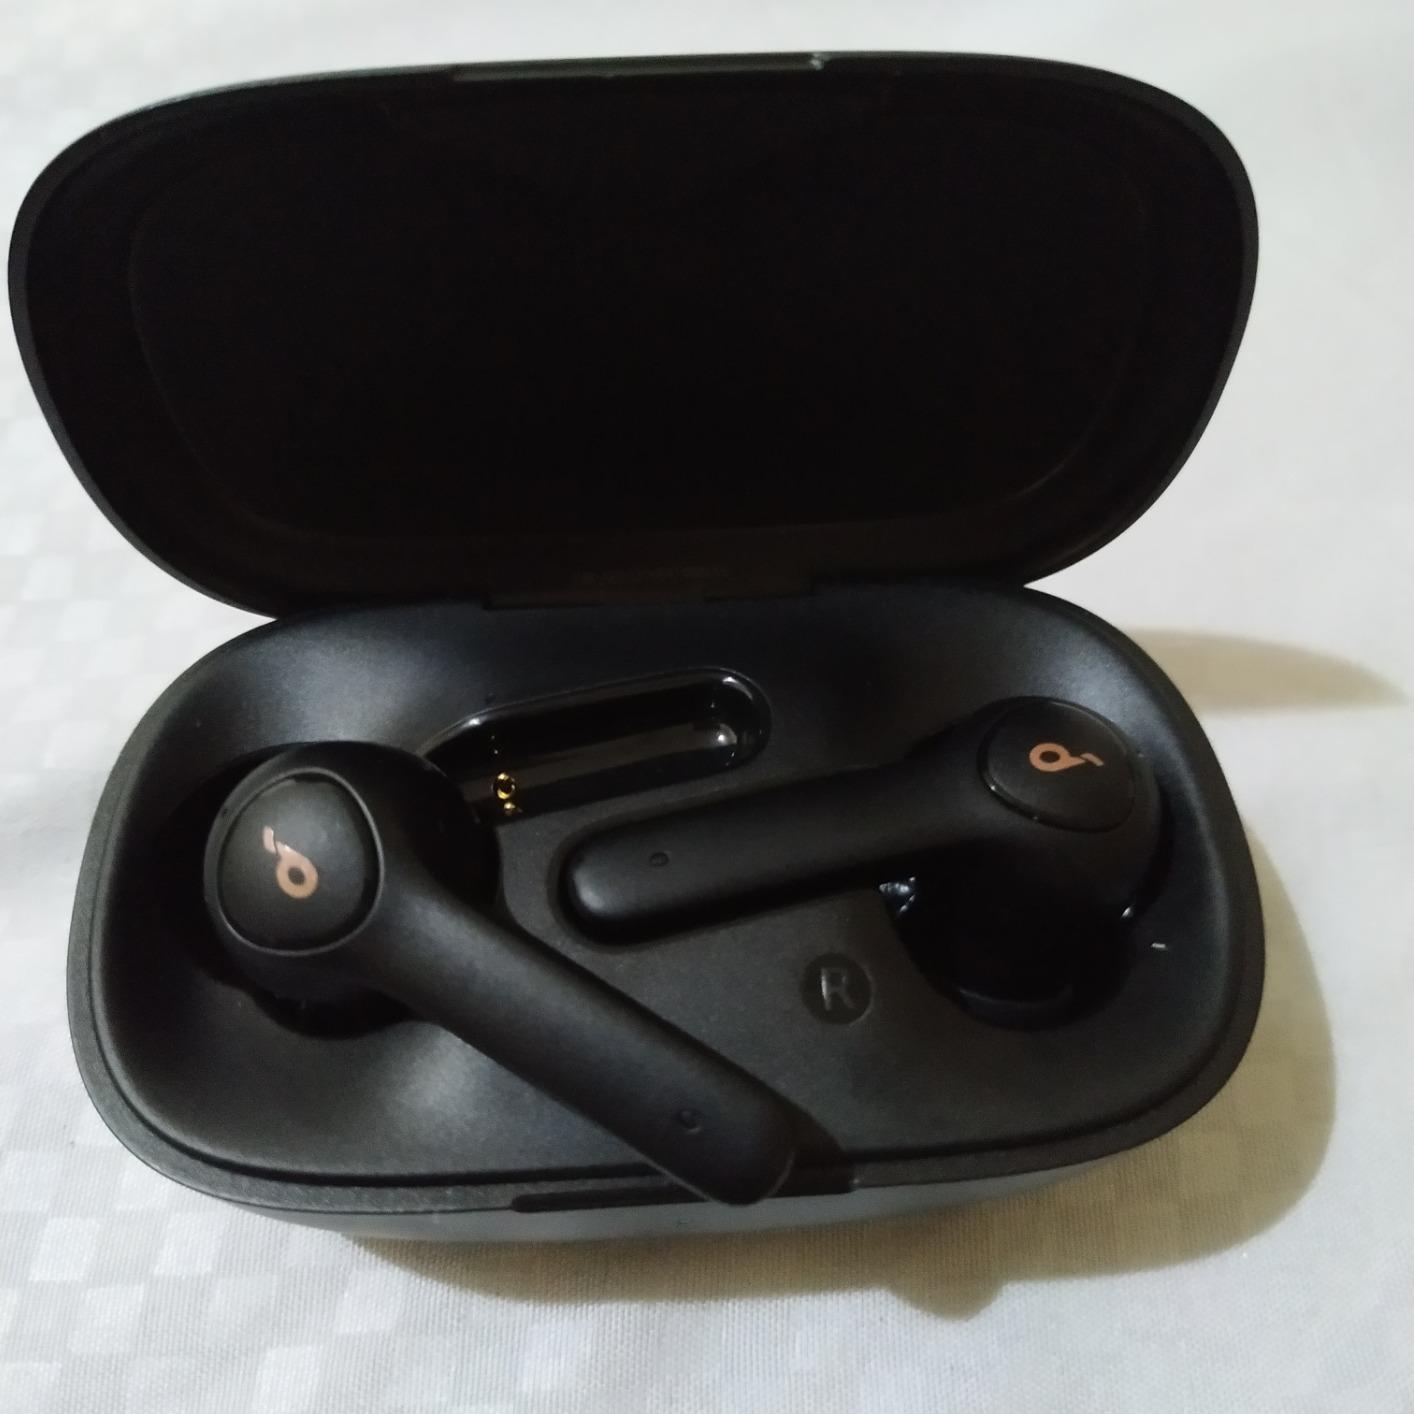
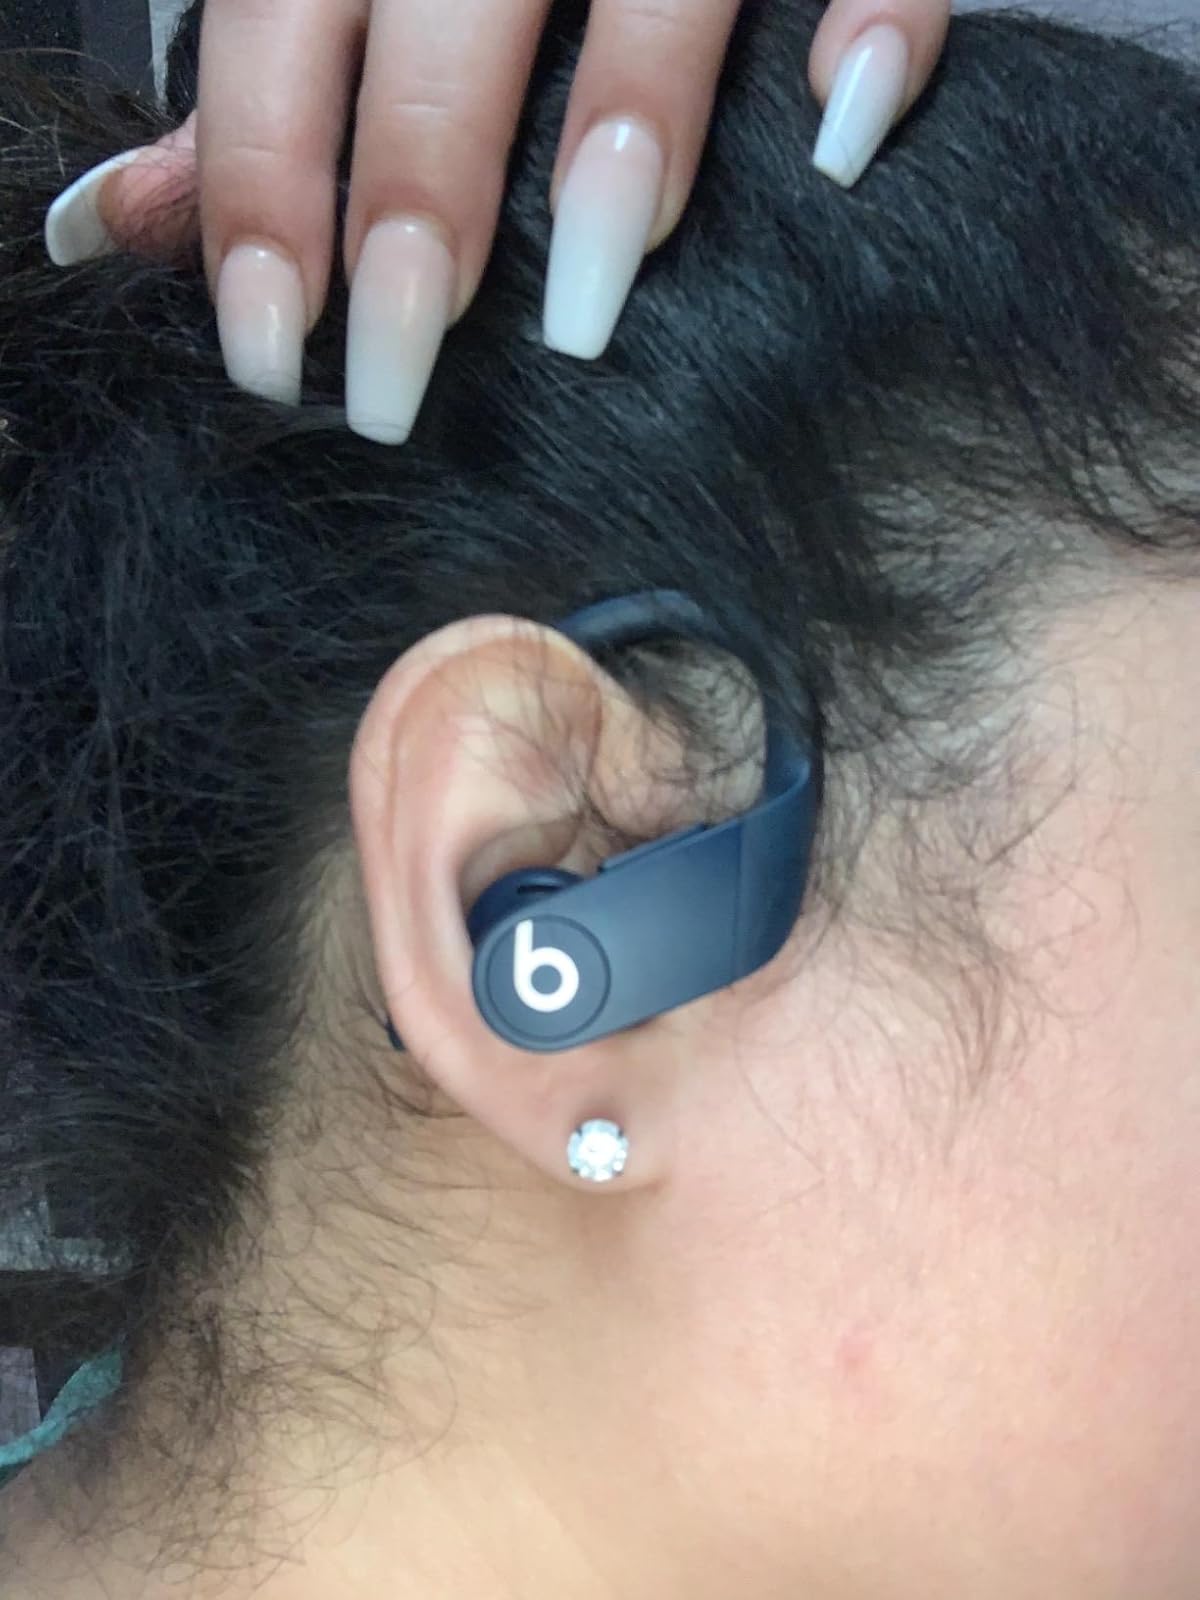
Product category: earbuds
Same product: no